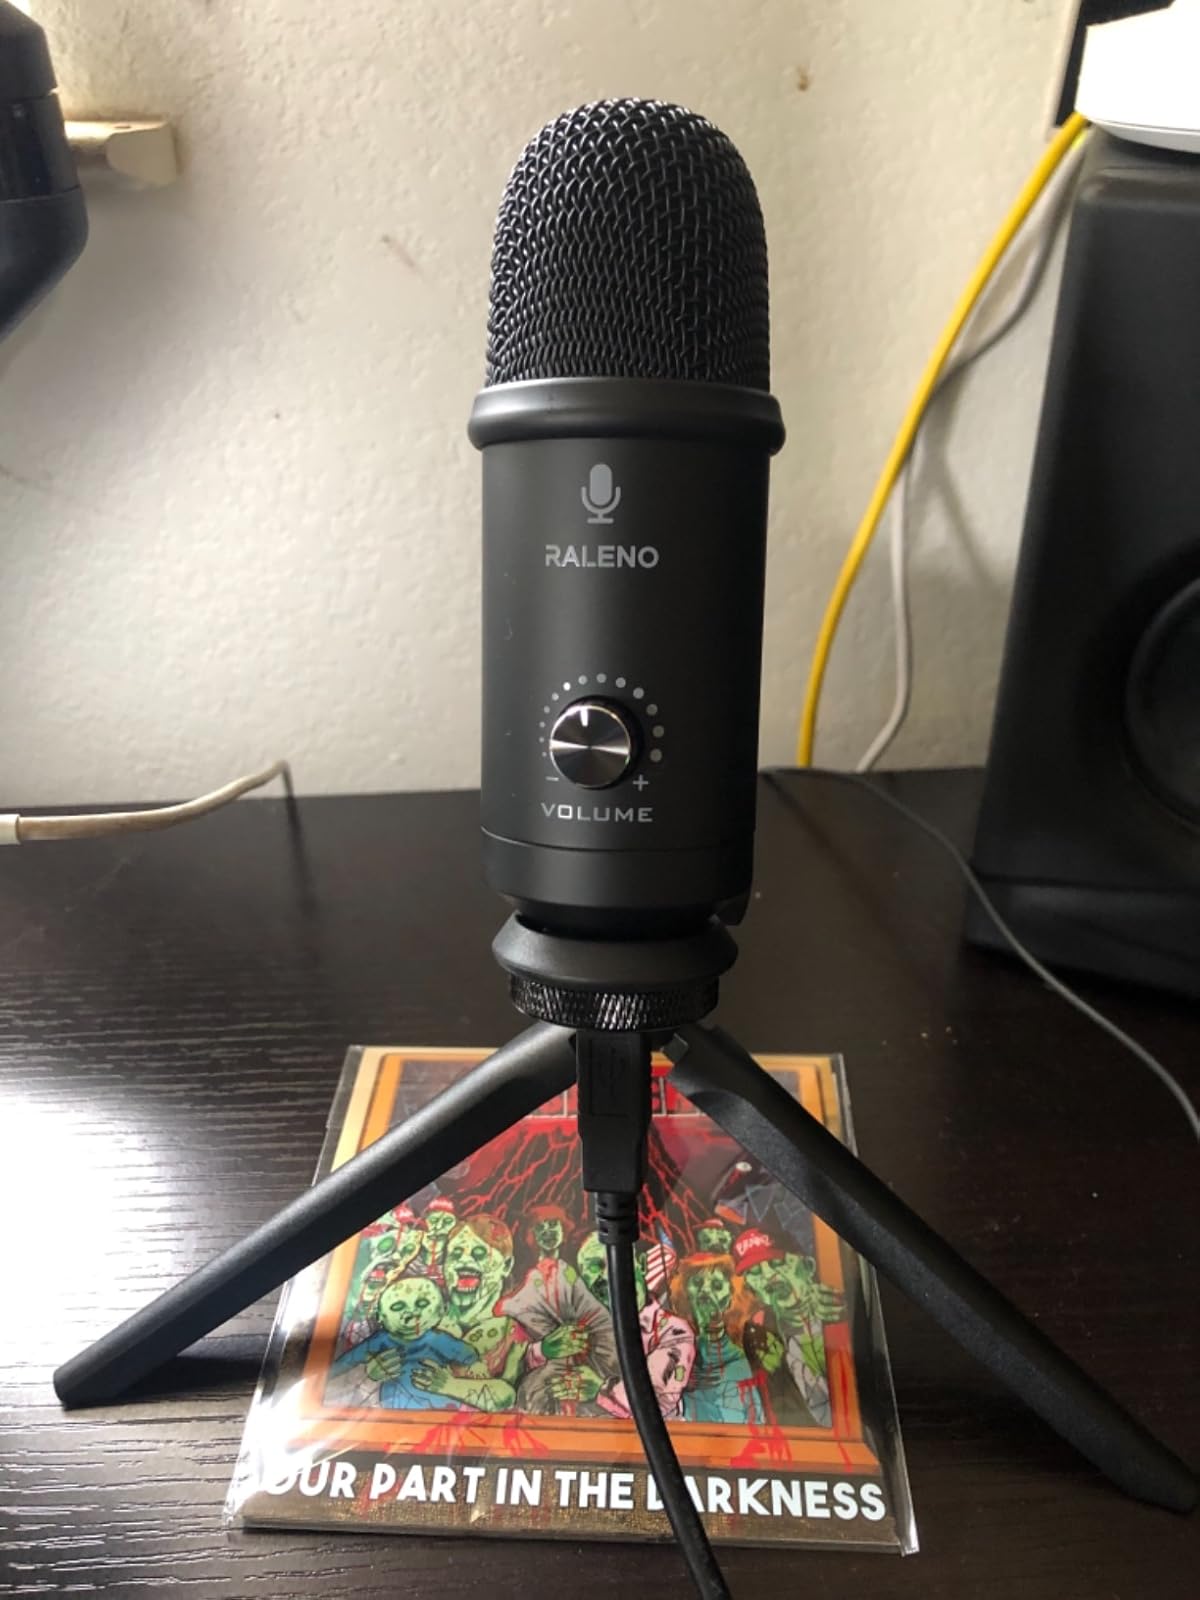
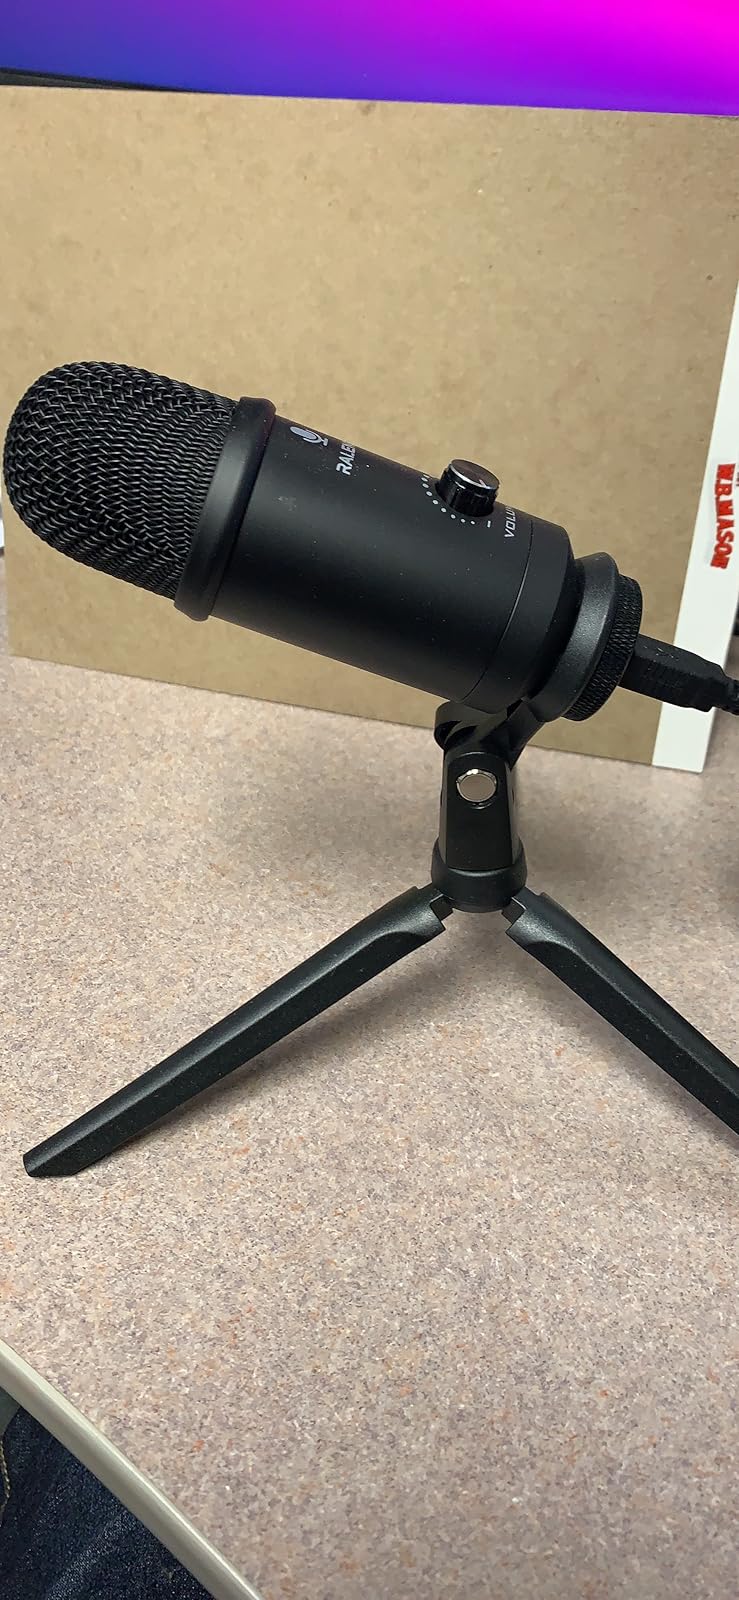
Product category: microphone
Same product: yes